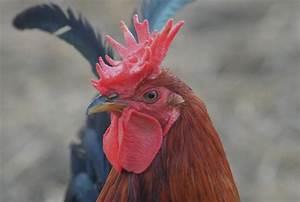
chicken